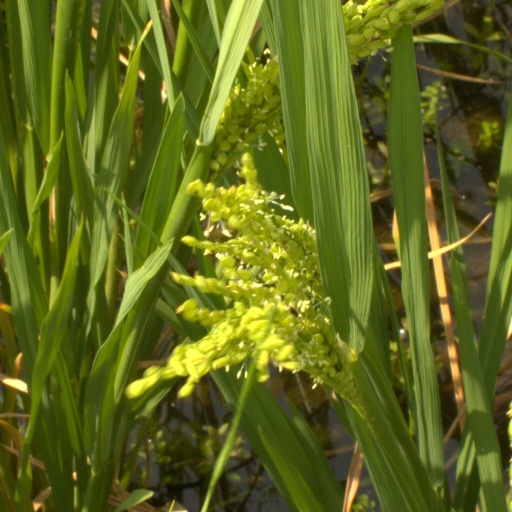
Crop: rice